George Grey

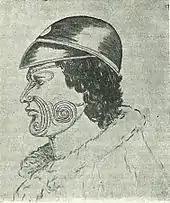
Drawing of Hōne Heke, who opposed Grey's governorship

In March 1845, Māori chief Hōne Heke began the Flagstaff War, the causes of which can be attributed to the conflict between what the Ngāpuhi understood to be the meaning of the Treaty of Waitangi (1840) and the actions of succeeding governors of asserting authority over the Māori. On 18 November 1845 George Grey arrived in New Zealand to take up his appointment as governor, where he was greeted by outgoing Governor FitzRoy, who worked amicably with Grey before departing in January 1846. At this time, Hōne Heke challenged the British authorities, beginning by cutting down the flagstaff on Flagstaff Hill at Kororareka. On this flagstaff the flag of the United Tribes of New Zealand had previously flown; now the Union Jack was hoisted; hence the flagstaff symbolised the grievances of Heke and his ally Te Ruki Kawiti, as to changes that had followed the signing of the Treaty of Waitangi.